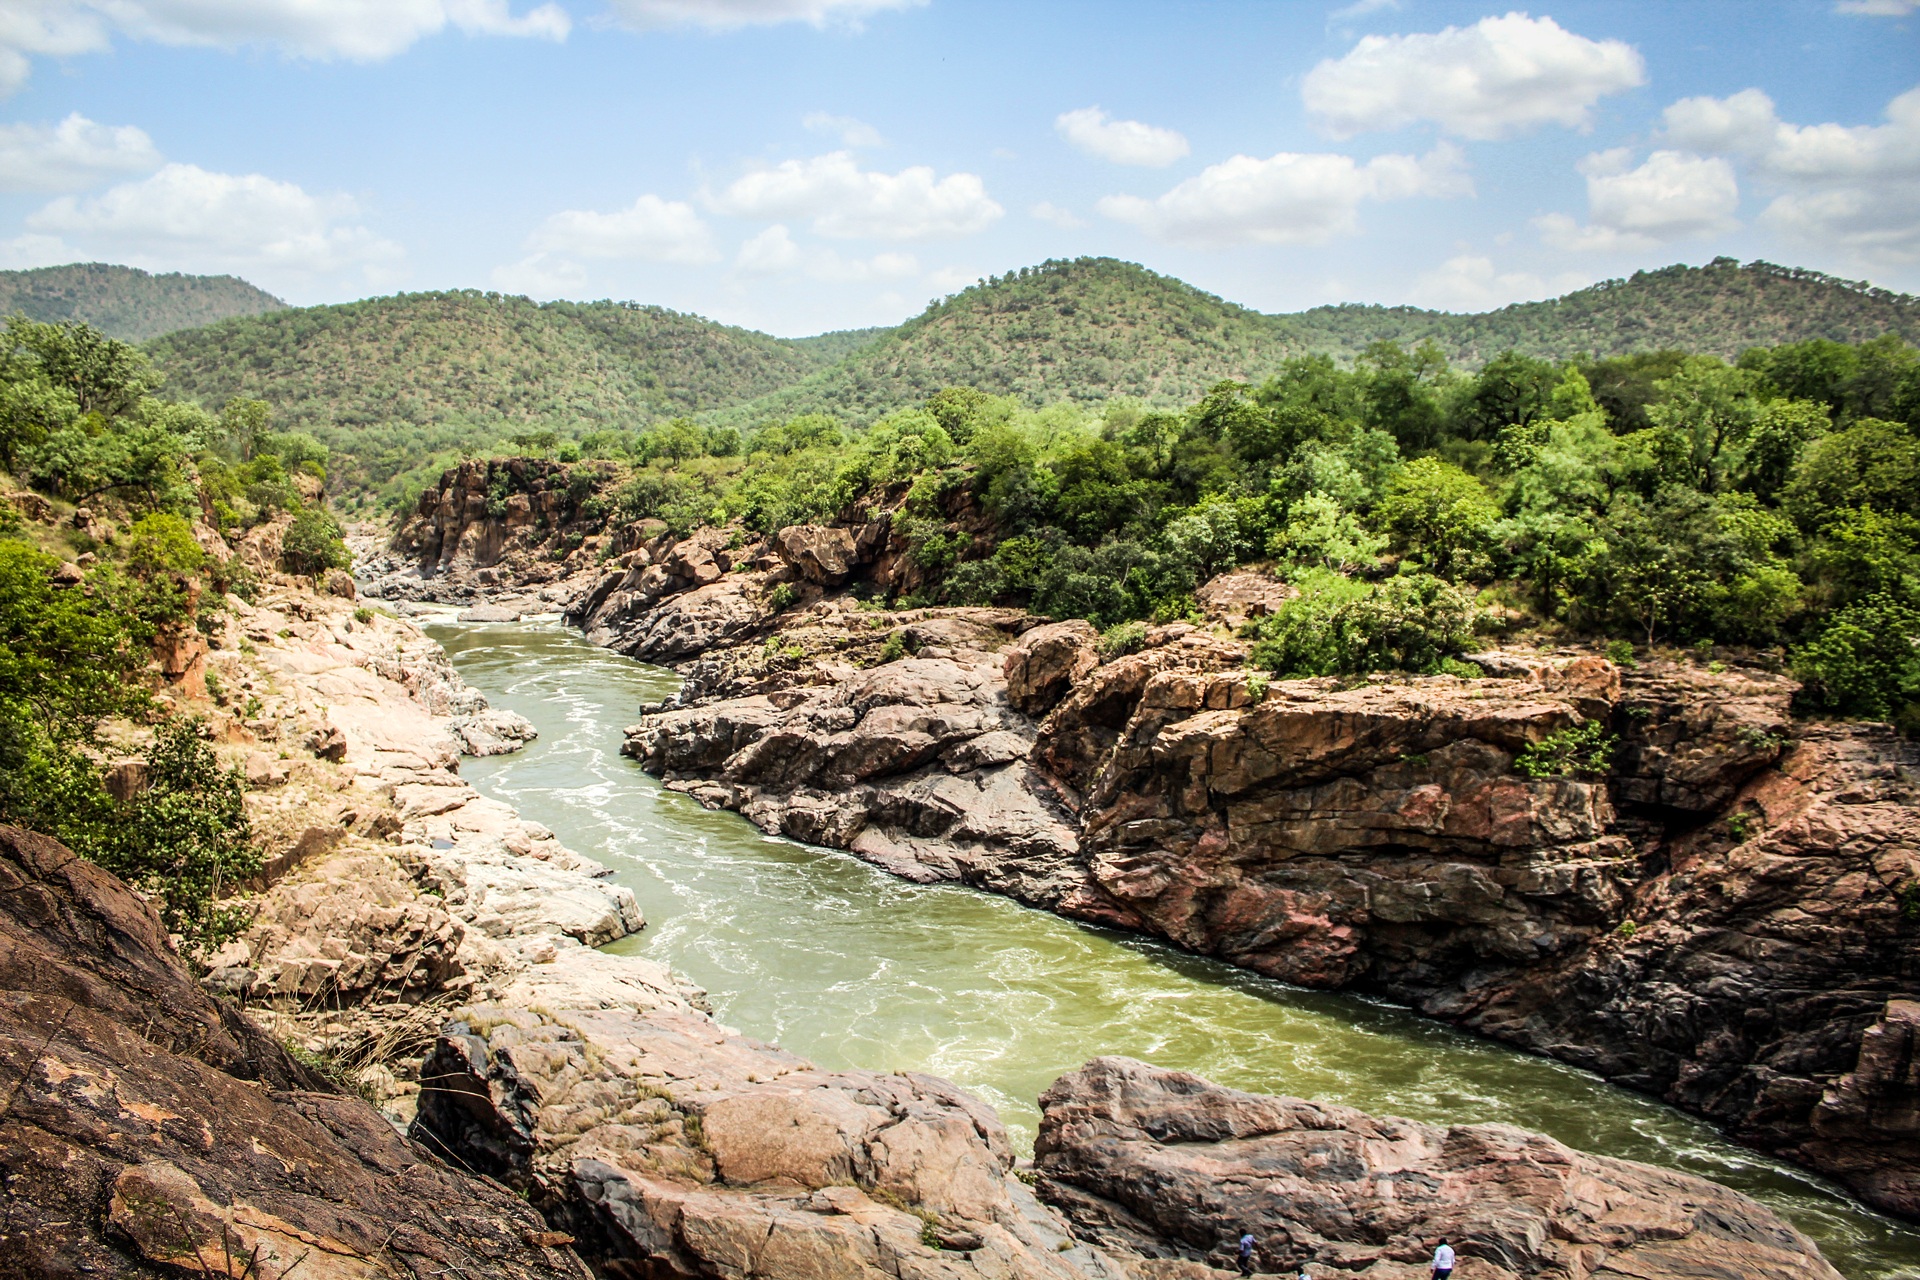
landscape, sea, coast, water, nature, forest, rock, waterfall, wilderness, walking, mountain, sky, hiking, trail, adventure, river, valley, stone, travel, cliff, stream, green, jungle, scenic, scenery, rapid, blue, gorge, canyon, terrain, trees, outdoors, geology, falls, india, water feature, wadi, landform, geographical feature, geological phenomenon